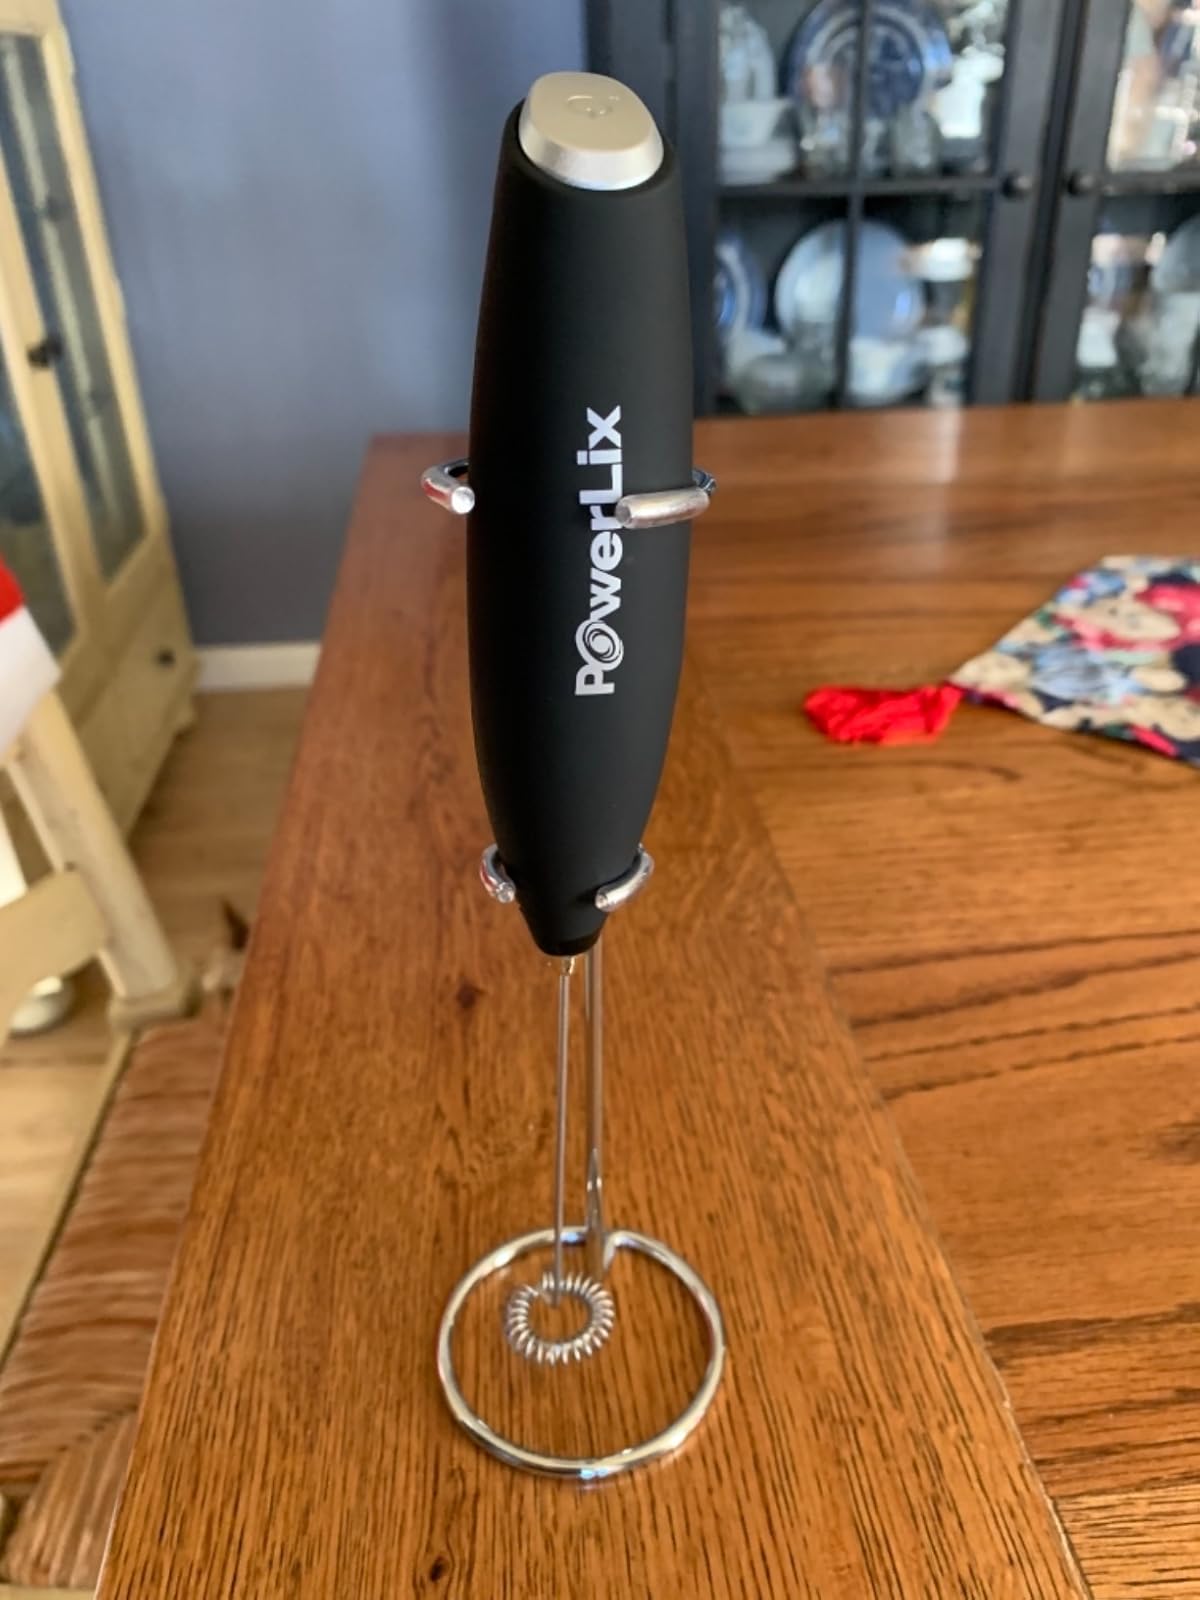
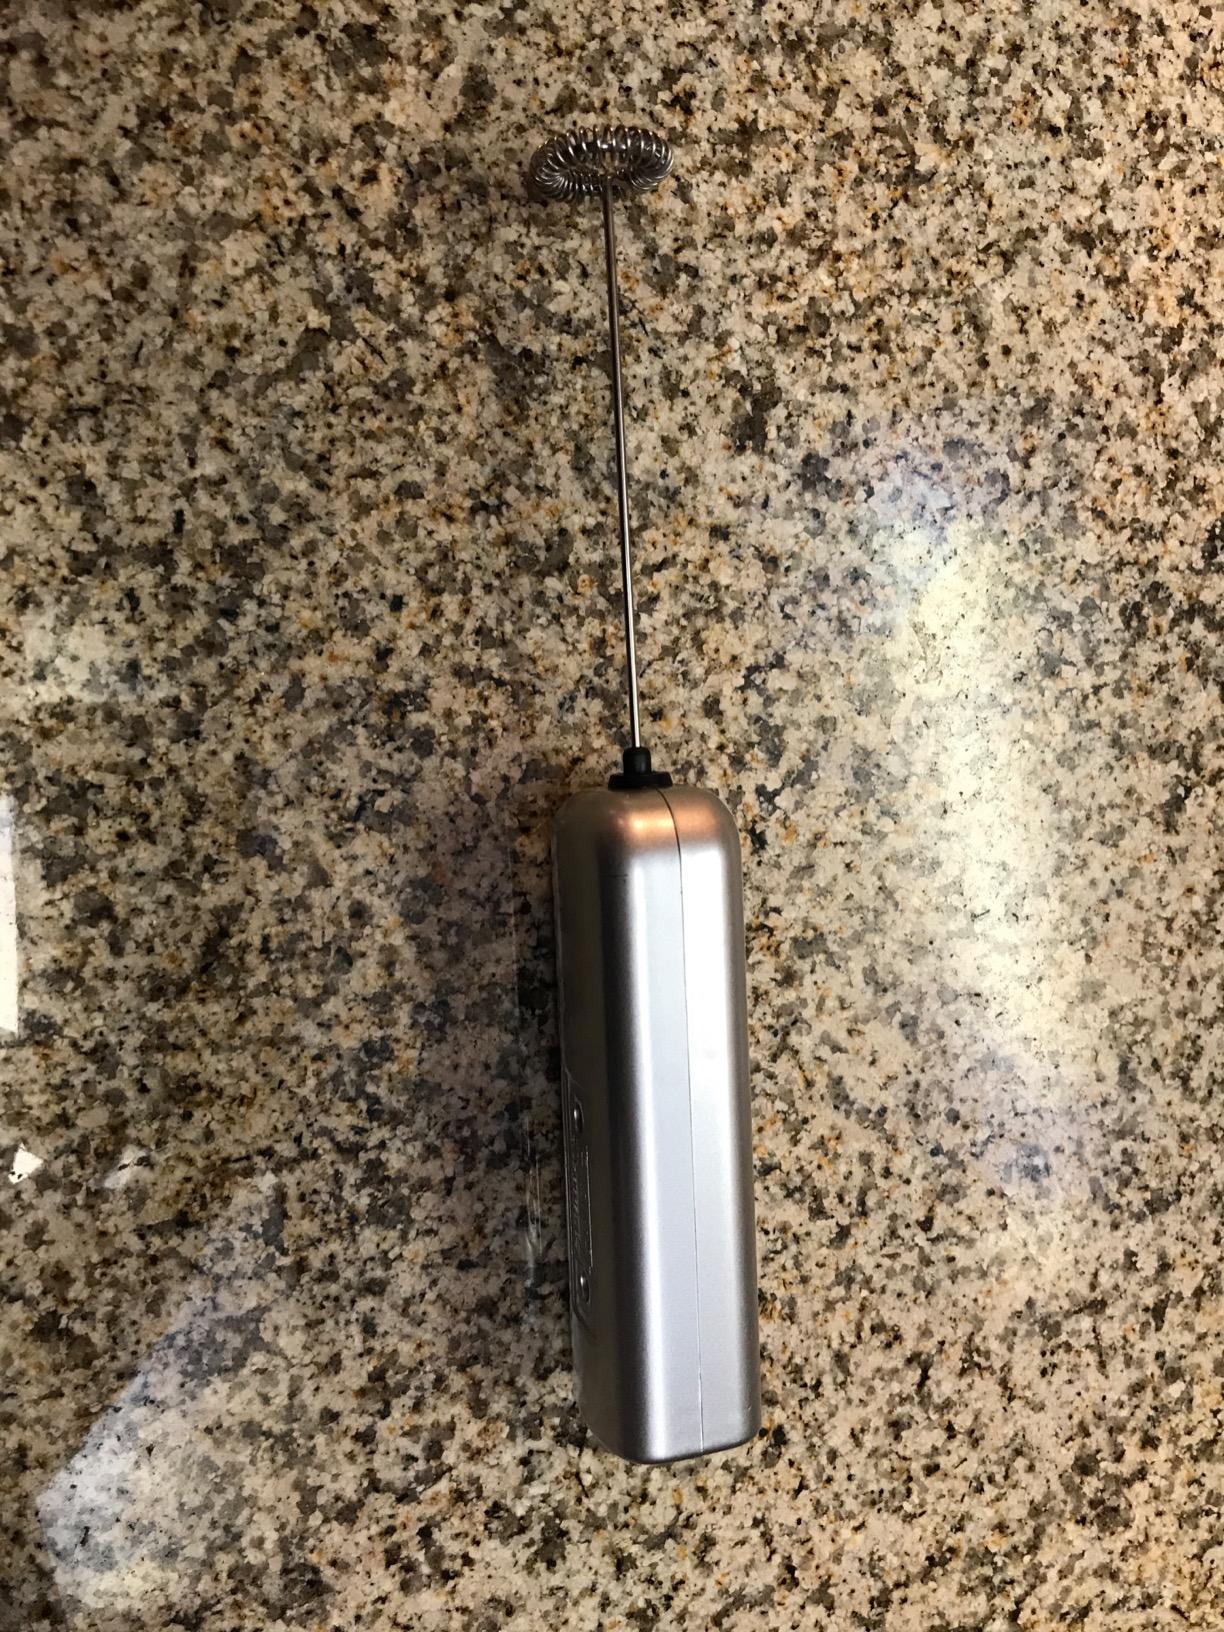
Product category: items_mixer
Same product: no